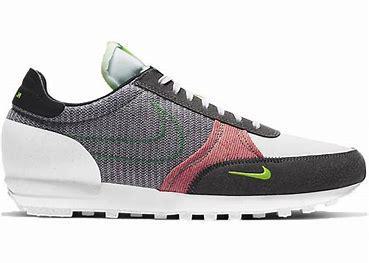
Brand: Nike
Model: Dbreak Type